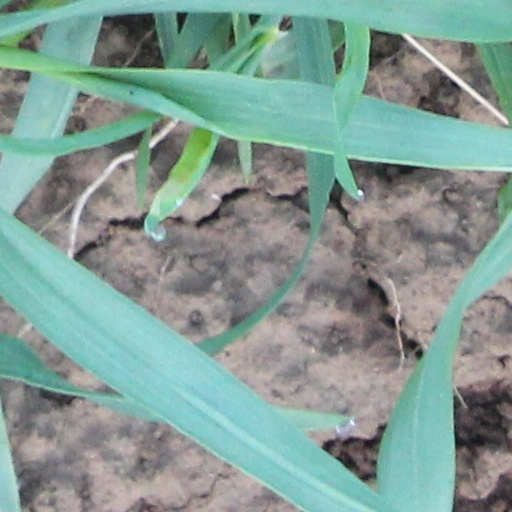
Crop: wheat